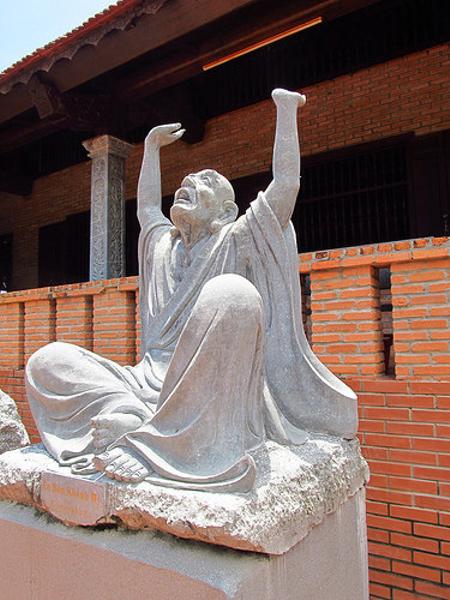
回答: せんのかぁーい